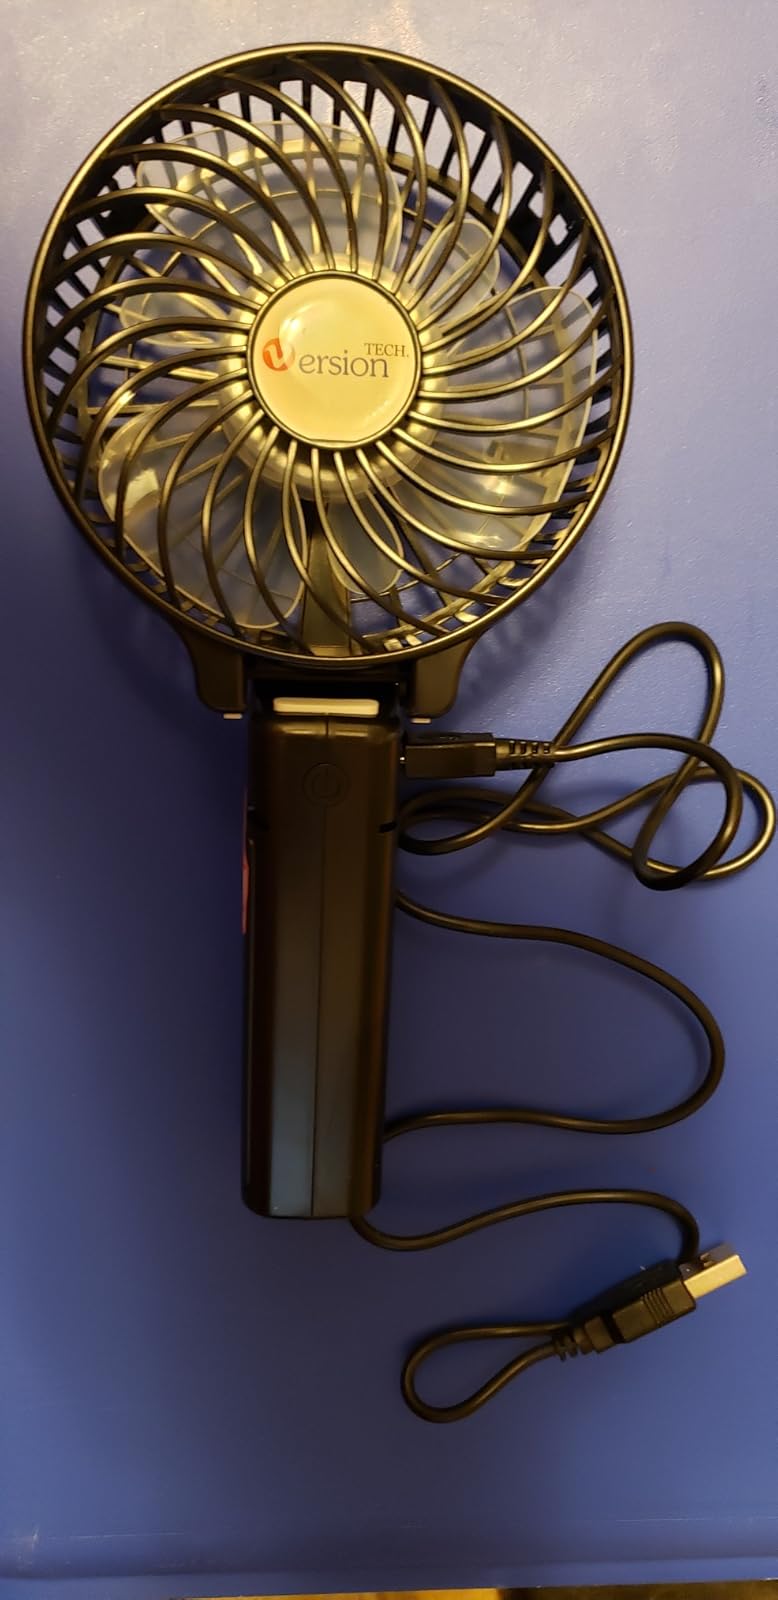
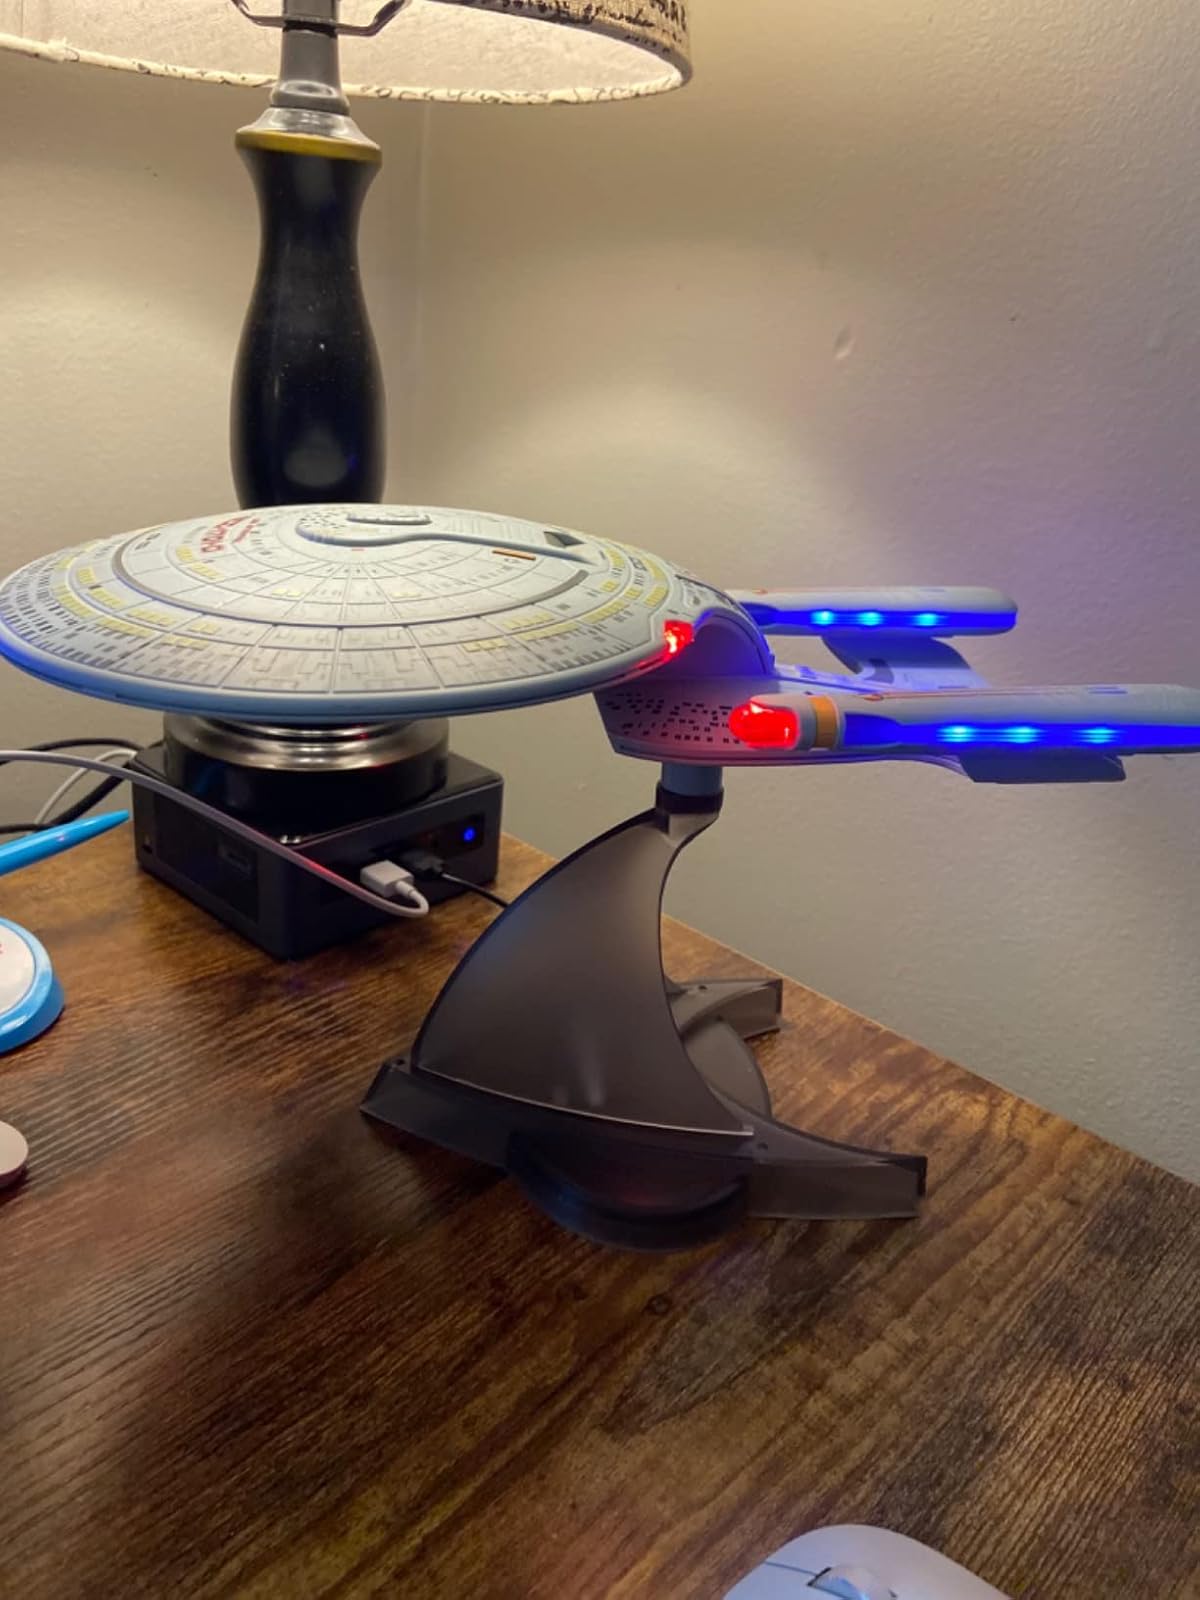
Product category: fan
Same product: no